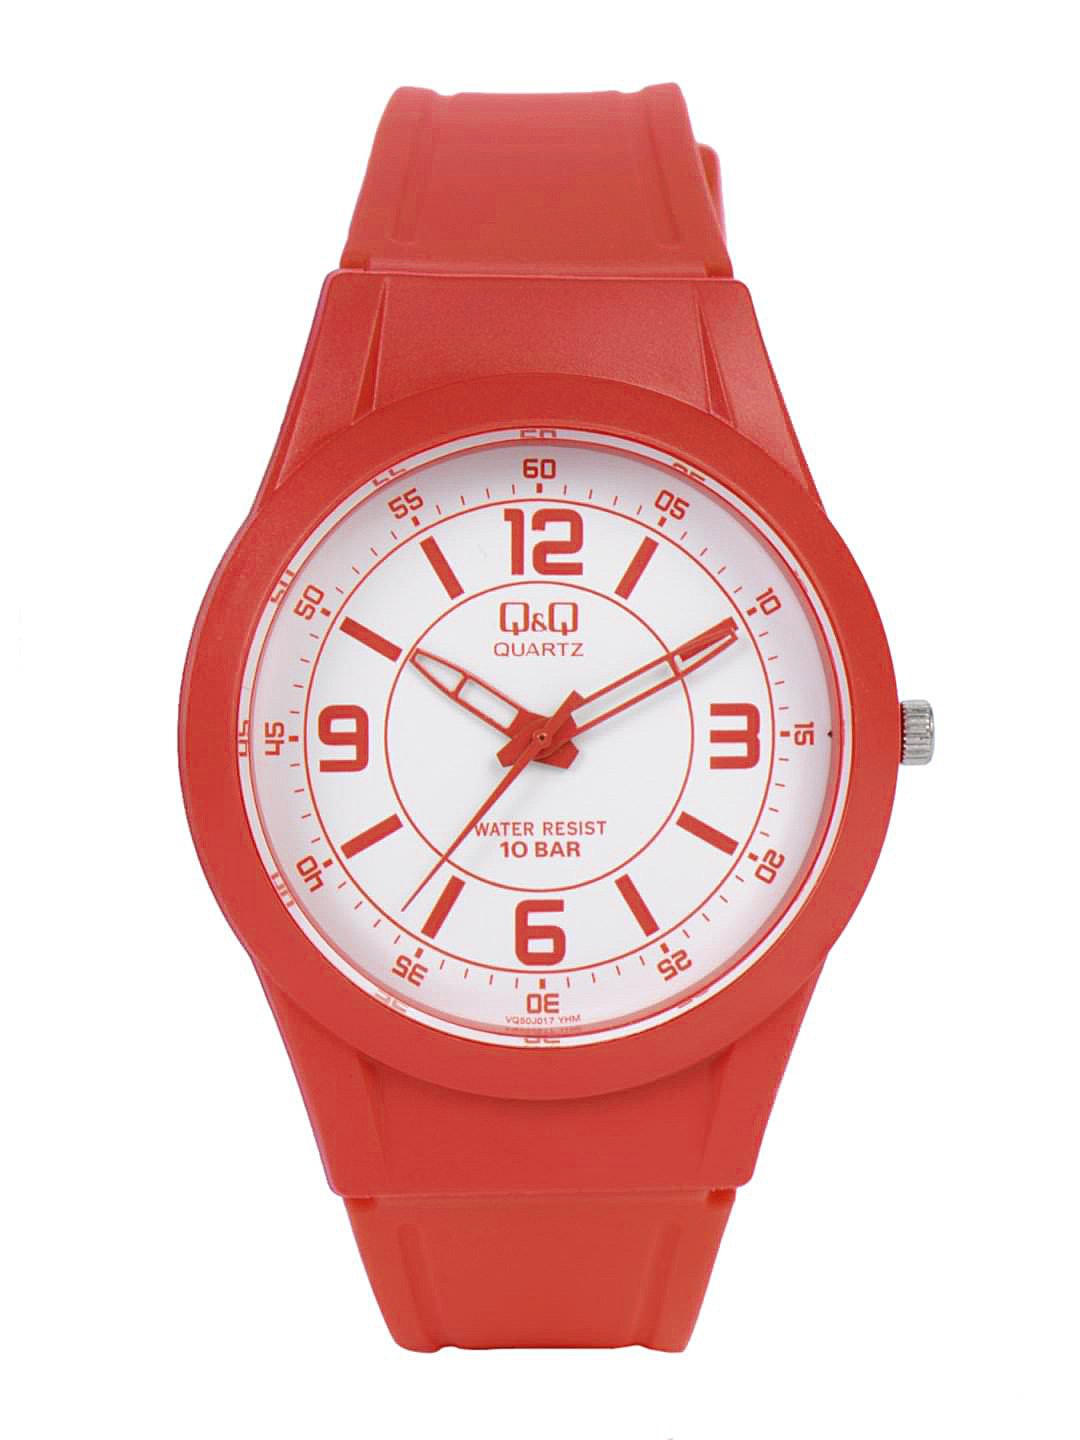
Q&Q Unisex White Dial Watch
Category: Accessories / Watches / Watches
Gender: Unisex
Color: Red
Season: Winter 2016
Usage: Casual